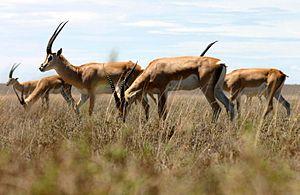
La gazelle de Grant est une espèce de gazelle de la famille des bovidés qui se rencontre en Afrique : Soudan, Ouganda, Éthiopie, Somalie, Kenya, Tanzanie. Elle est génétiquement proche de la gazelle de Soemmerring et de la gazelle de Thomson.